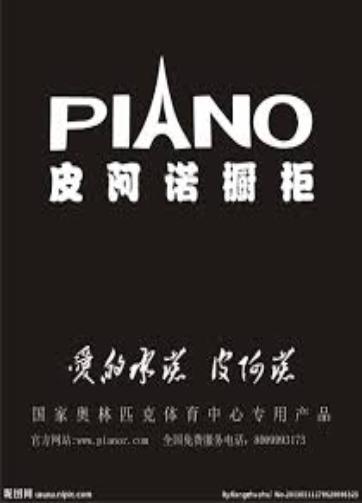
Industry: Necessities